687

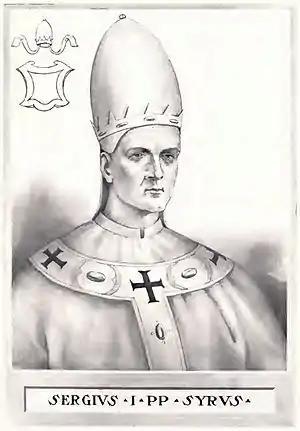
Pope Sergius I (687–701)

Year 687 (DCLXXXVII) was a common year starting on Tuesday of the Julian calendar. The denomination 687 for this year has been used since the early medieval period, when the Anno Domini calendar era became the prevalent method in Europe for naming years.